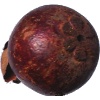
Label: Mangostan 1